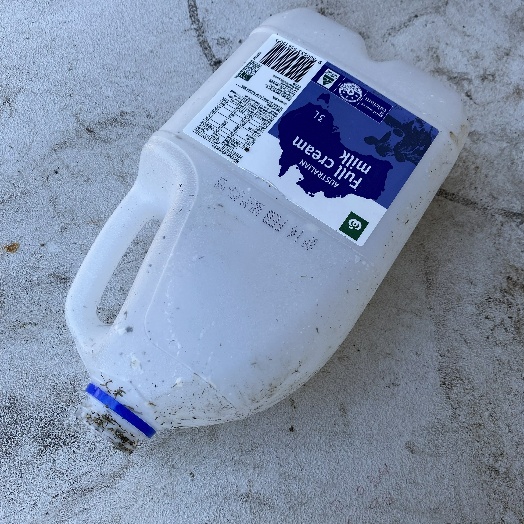
Label: Plastic